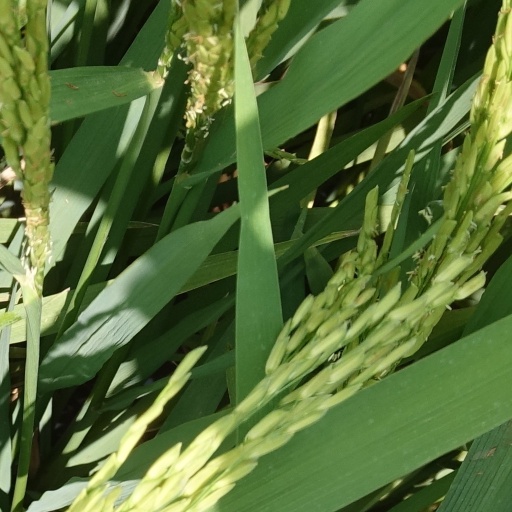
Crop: rice